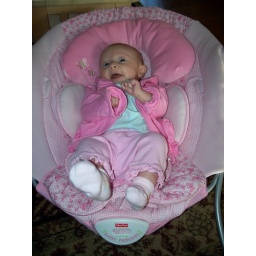
dressed in her big girl clothes